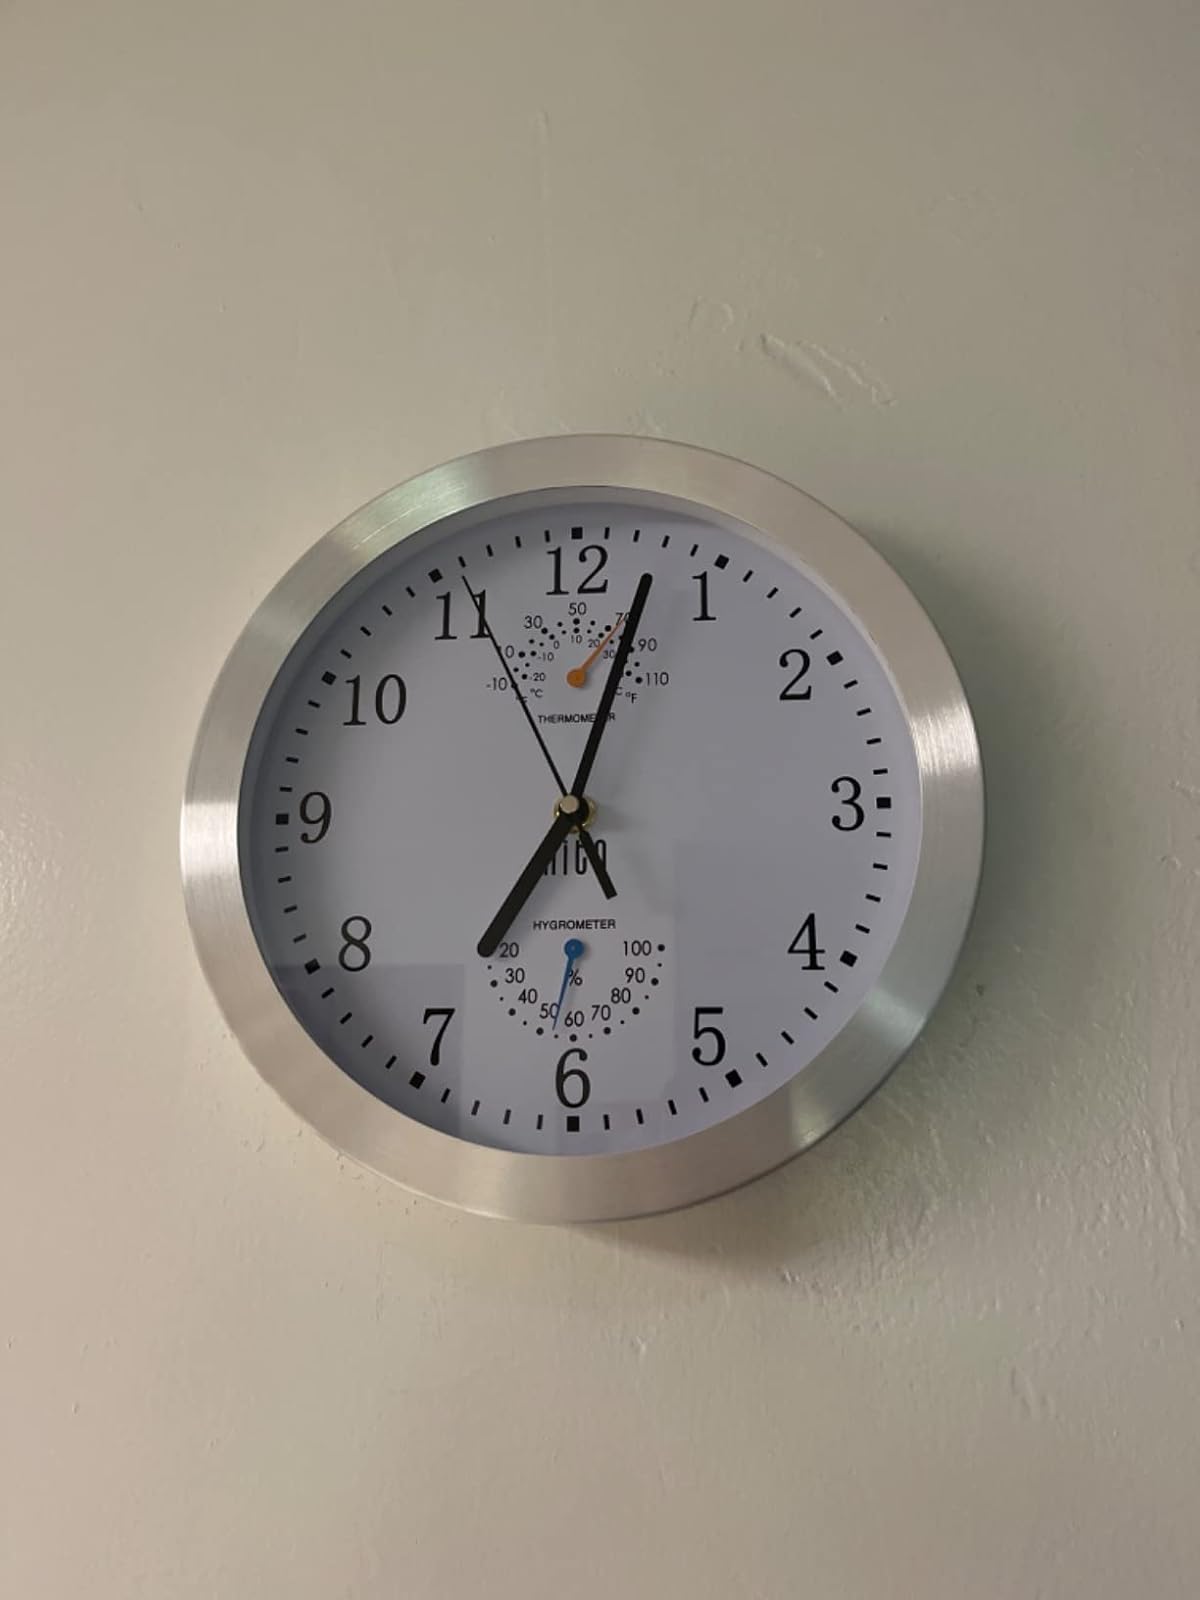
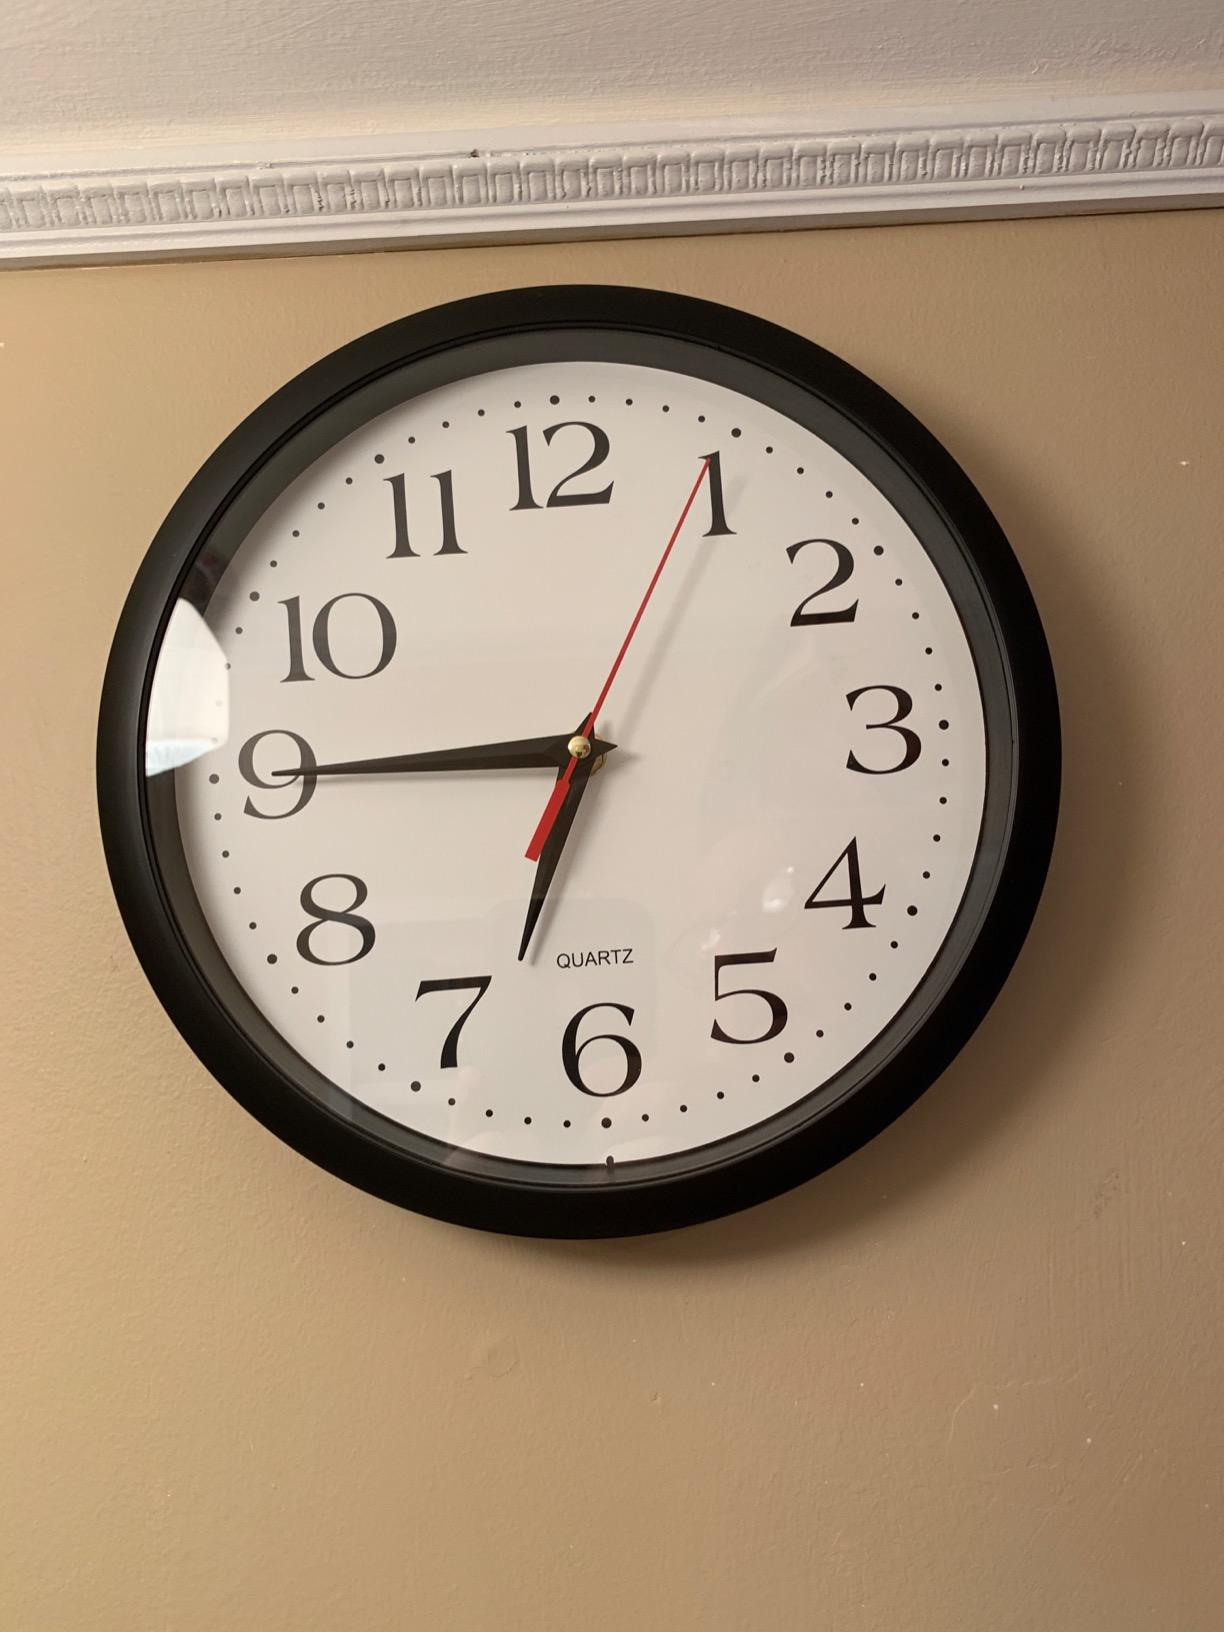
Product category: clock
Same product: no